Point Break (2015 film)

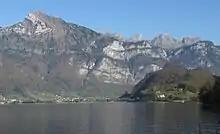
The wingsuit flying and BASE jumping sequence was filmed at Walenstadt in Switzerland.

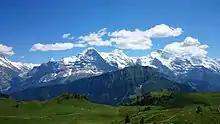
Additional filming also took place in Jungfrau in the Swiss Alps.

The wingsuit flying sequence which is notably the most dangerous stunt in the film was filmed in Walenstadt, Switzerland and required five stuntmen (including the cameraman) flying in formation, while all weaved through narrow mountain passes, one of which is called "The Crack", all at a speed of over . The production canceled planned flights on a number of days because of poor weather conditions, eventually completing it only after two weeks in August 2014. Core brought in Jeb Corliss, a professional sky diver, to help coordinate the scene and handpick wingsuit athletes to perform the stunt. Corliss and his team picked the best wingsuit pilots in the world, who have all made over 17,000 sky dives and have had 20 years of experience, including one thousand BASE jumps and thousands of wingsuit jumps each, to perform the jump. Corliss himself was going to be one of the fliers, but was not able to be, because he was recovering from a knee surgery after he tore his anterior cruciate ligament prior to the filming, while testing a suit. The five fliers includes two times World Wingsuit League champion and four times Guinness World Records holder Jhonathan Florez (cameraman, who died in July 2015), Red Bull Air Force former manager Jon DeVore (portrayed Utah), who previously worked on the wingsuit sequence for "", and served as the aerial coordinator, Mike Swanson (Bodhi), Julian Boulle (Grommet), Noah Bahnson (Roach), and James Boole. DeVore knew that the sequence was going to be difficult to enact, especially in supertight, choreographed formations. Corliss himself was familiar with the place since he made a jump in 2011 from a peak just outside the Swiss town. A video of the jump titled "Grinding the Crack" uploaded to YouTube has been watched over 30 million times.